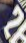
Number: 2